Tourist attractions in Kannur

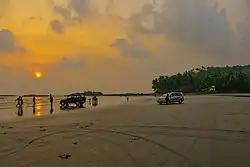
Muzhappilangad Drive-in Beach 2

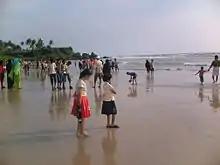
Payyambalam Beach

Another important point is that you could get fresh air from the sea without smoke are good for old people and people who have health problems.